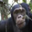
Label: chimpanzee